I Remember You (2017 film)

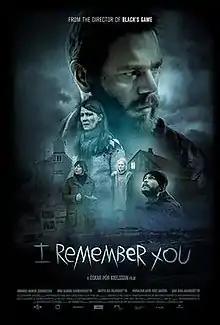
Film poster

I Remember You is a 2017 Icelandic mystery-horror film co-written and directed by Óskar Thór Axelsson. The film is based on the novel of the same name by Yrsa Sigurðardóttir.